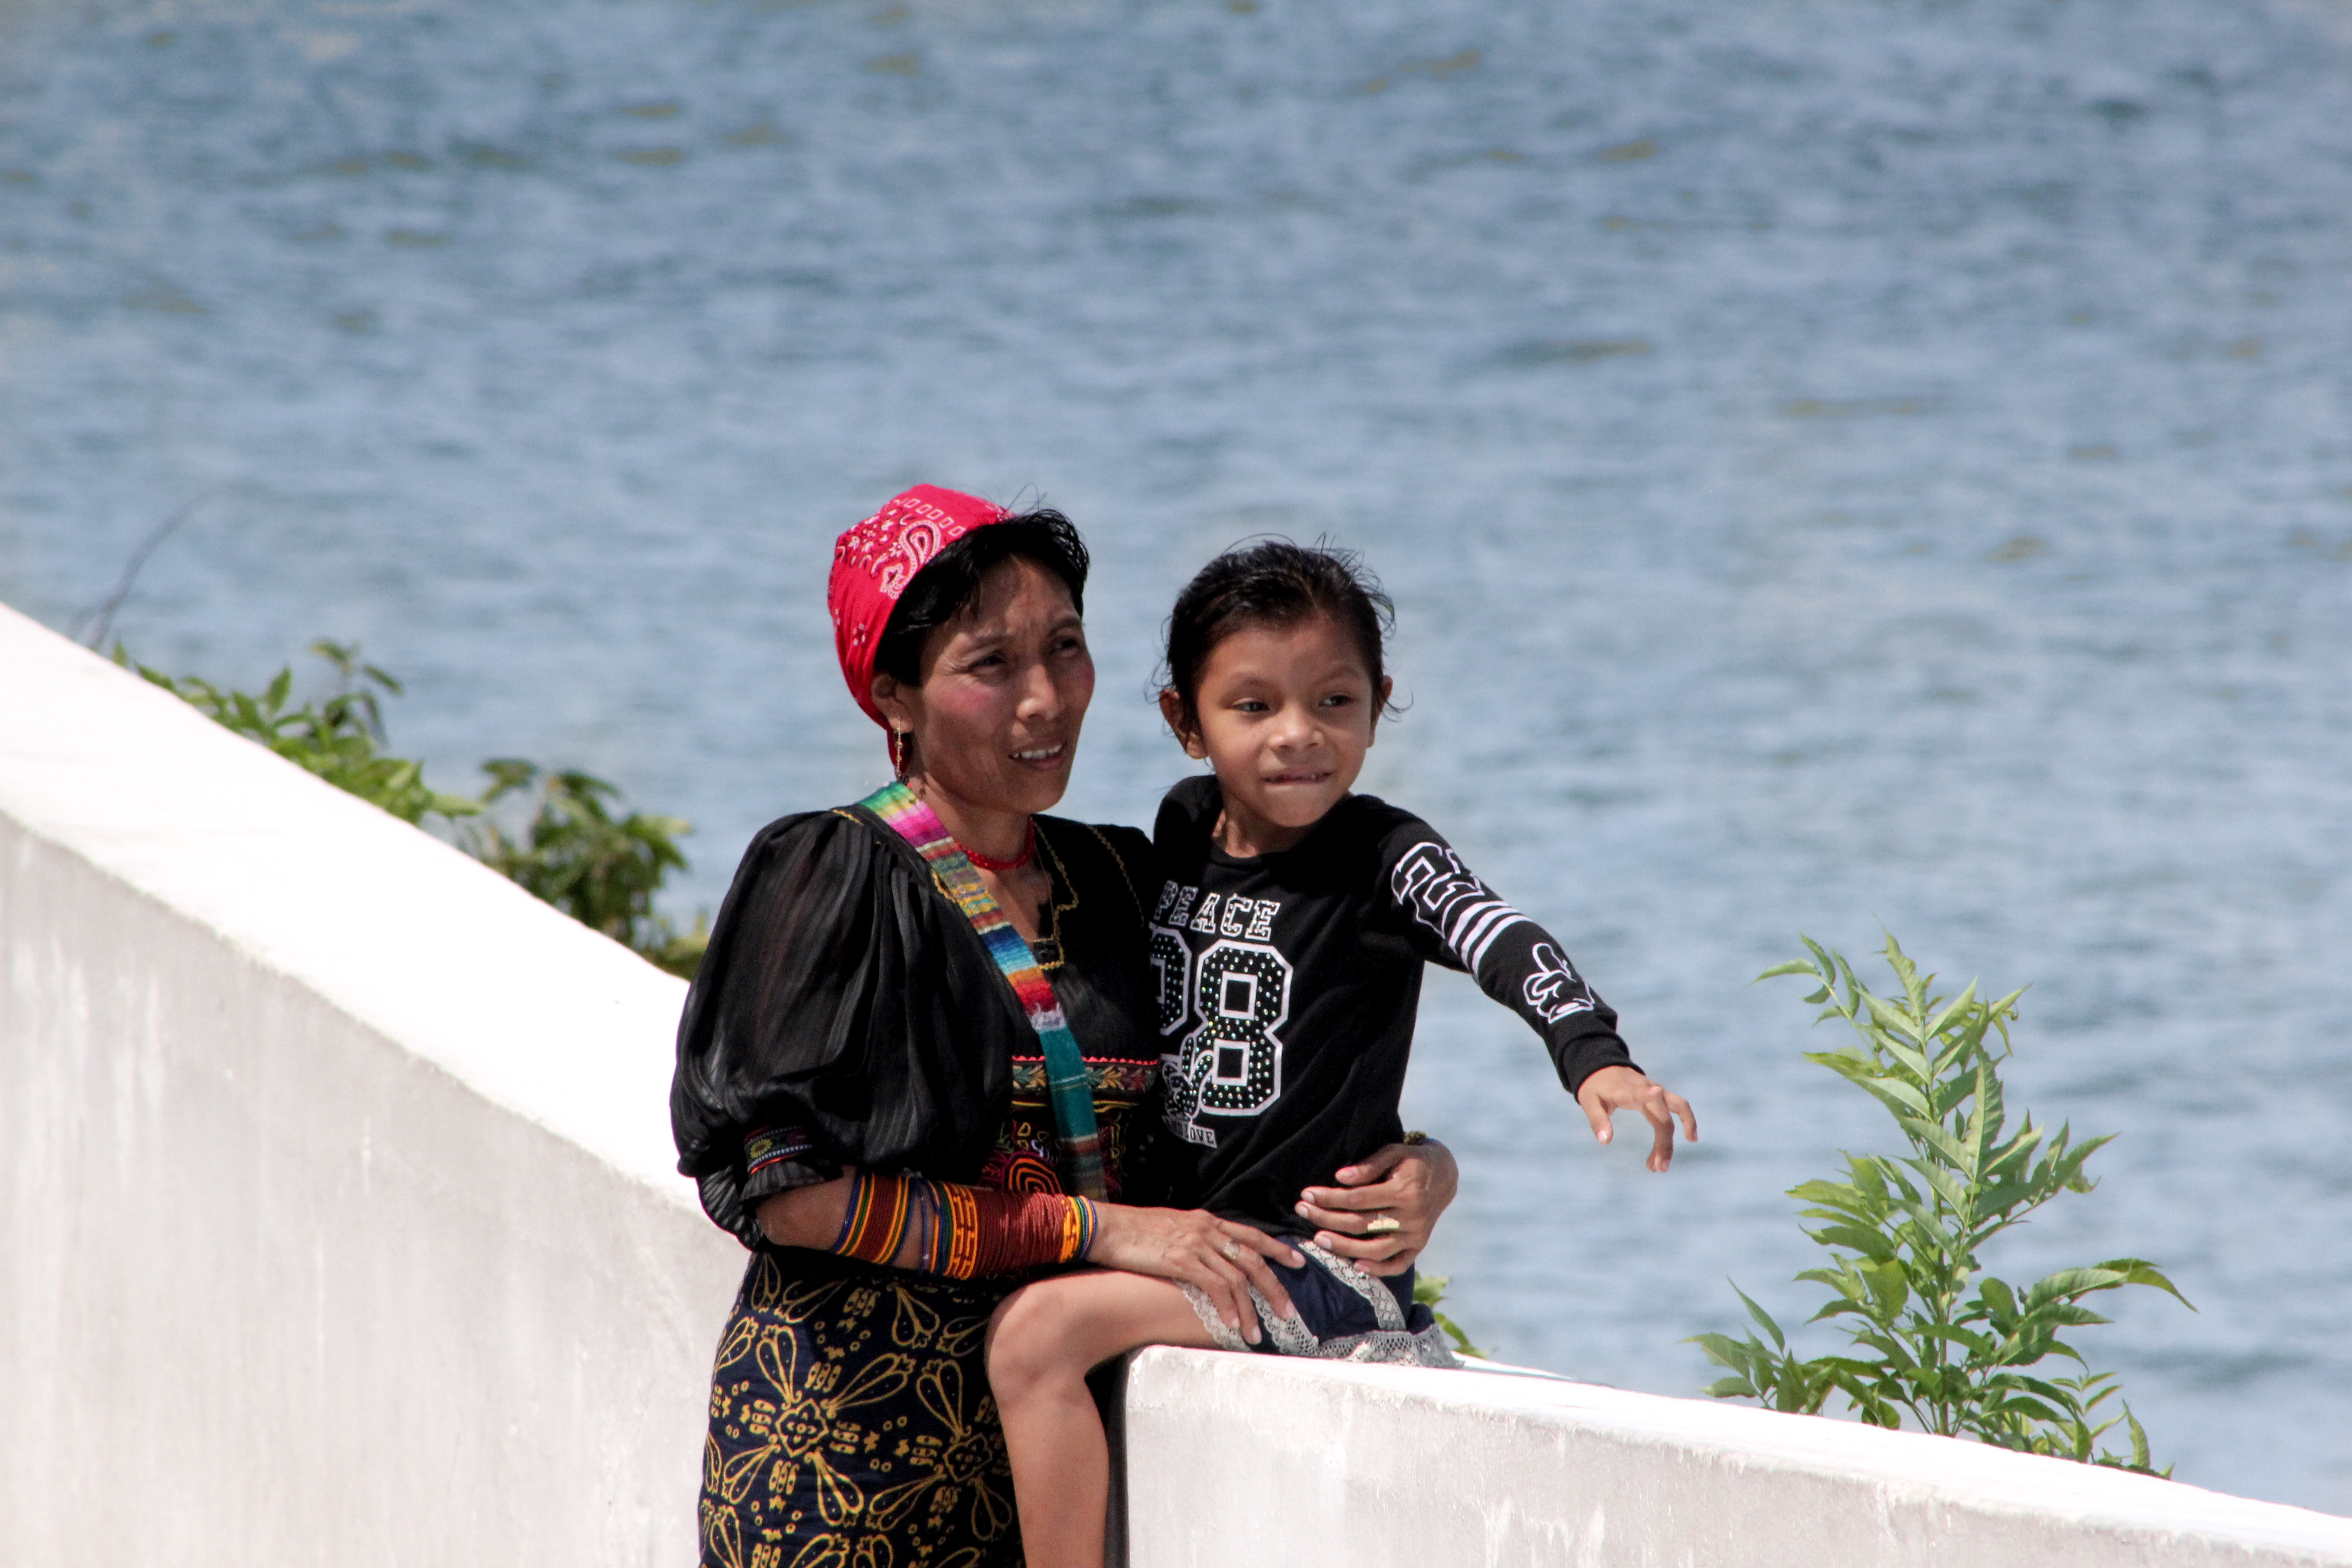
man, person, people, vacation, child, family